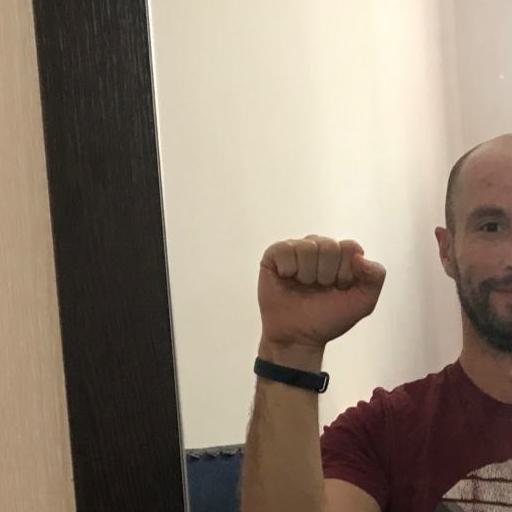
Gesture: fist